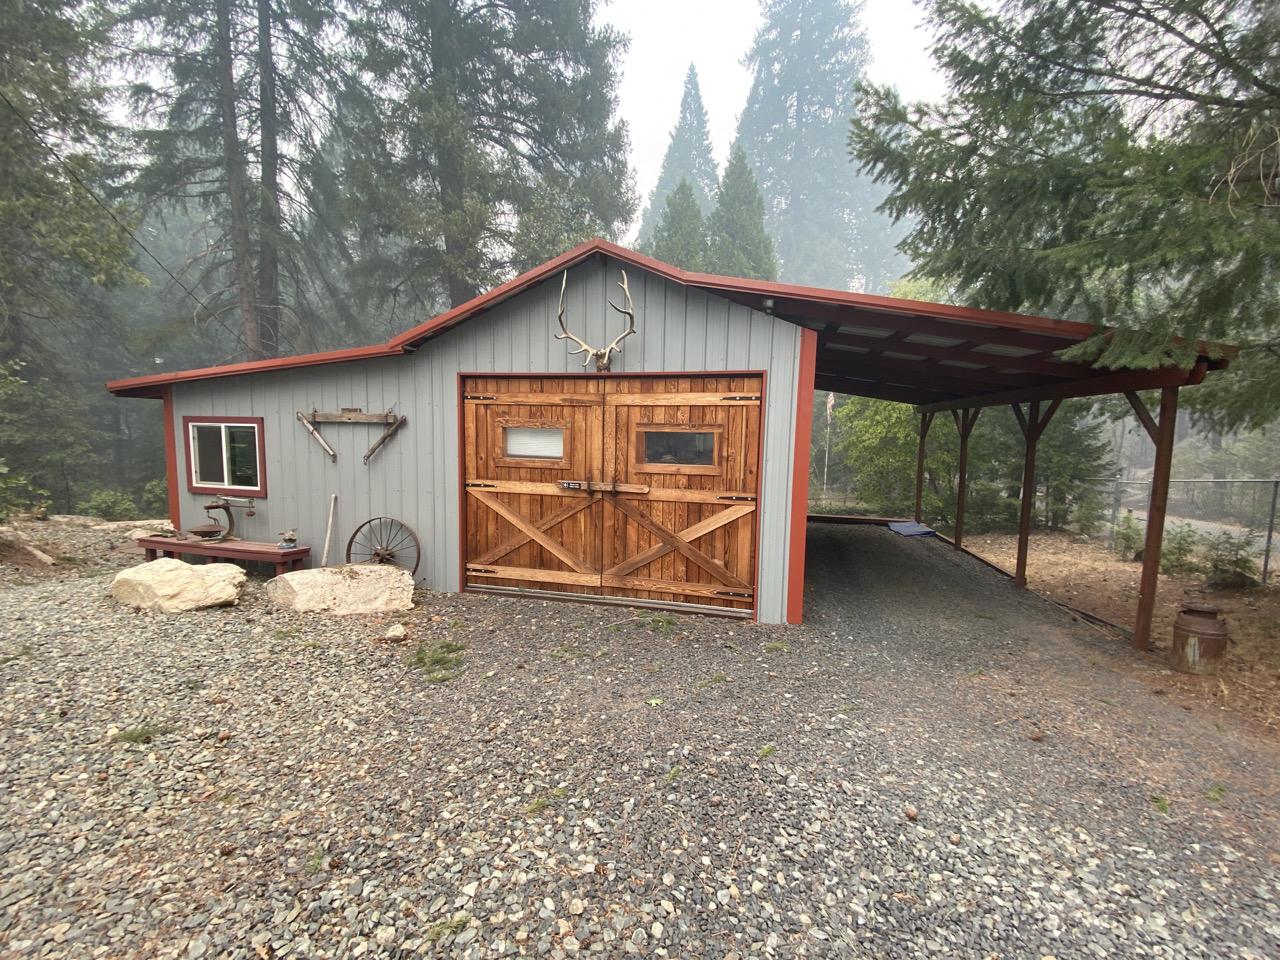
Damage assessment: no_damage